Nakhimov Naval School (Saint Petersburg)

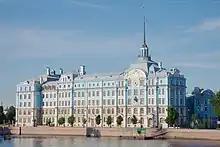
The school building.

The Leningrad Nakhimov Naval School was created in accordance with the decree of the Council of People's Commissars on 21 June 1944 and the People's Commissariat for Military and Naval Affairs. The date of publication of the order (23 June), is set as the annual holiday of the school. It was the first Nakhimov Naval School to be formed, with the school being named after admiral of the Imperial Russian Navy Pavel Nakhimov. On 18 September 1944, the first admission to the school took place. In the first academic year, 408 pupils studied at the school. In 1948, the first graduation of cadets took place. In 2016, the Vladivostok Presidential Cadet School and the Sevastopol Presidential Cadet School became branches of the school. By order of President Vladimir Putin on 1 September 2017, the Murmansk Nakhimov Naval School became the third branch of the school. On 25 May 2017, it was awarded the public Order "To the Glory of the Russian Fleet" 1st Degree.